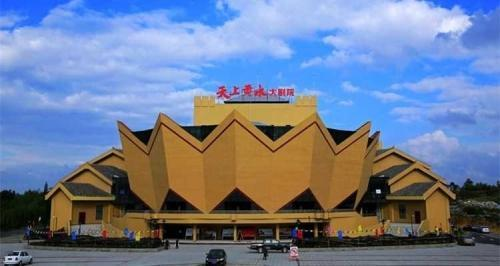
地标名称：重庆黄水旅游度假区天上黄水大剧院
所在城市：县·石柱土家族自治县